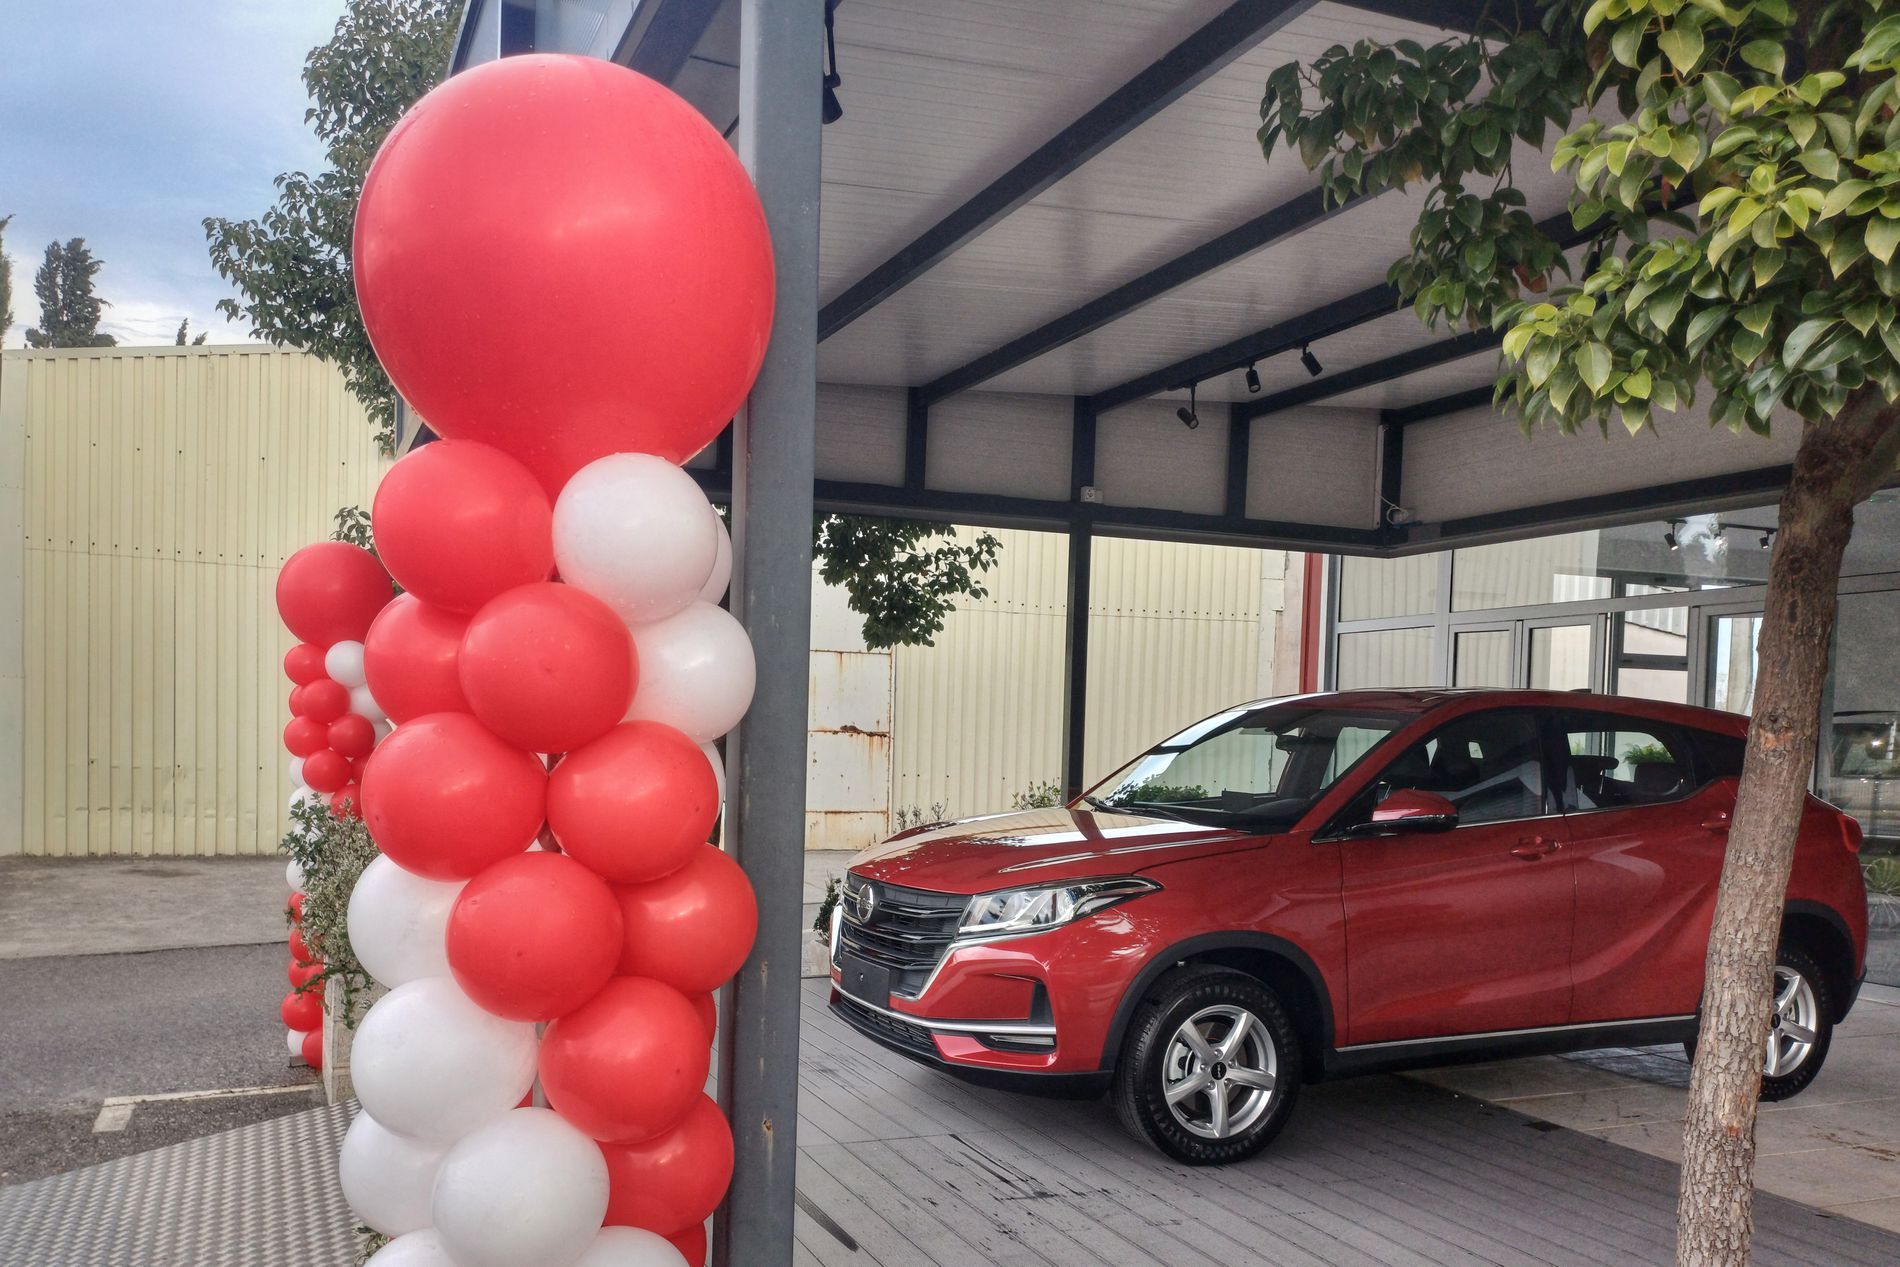
Car Dealership.
The image is a red car parked under a covered area that appears to be at a car dealership.
A decorative balloon column of red and white balloons stands, attached to a structural pillar.
The setting includes some greenery with a small tree visible in the parking area, and wall in the background.
A landscape image in daytime showcasing a promotional display at a car dealership, featuring a new red car under a covered showroom area. The scene is decorated with festive balloon arrangements in a color palette of shades of gray, beige, green, white, red, and a hint of blue, creating a festive atmosphere.
Labels: Architecture, Building, Outdoors, Shelter, Balloon, Alloy Wheel, Car, Car Wheel, Machine, Spoke, Tire, Transportation, Vehicle, Wheel, Plant, Tree, Sedan, Car Dealership, Coupe, Sports Car, Suv, Chair, Furniture, Indoors, Interior Design, Urban, City, greenery, wall, sky, Balloons
Camera: samsung Galaxy A34 5G
Aperture: F1.8
Exposure: 1/109 sec
ISO: 50
Focal length: 4.7 mm